Southampton town walls

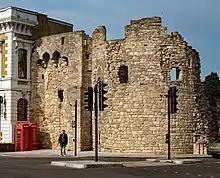
Water Gate tower at Town Quay

One of the major changes from the 1370s onwards was the adaptation of the town walls to mount gunpowder weapons. At this time cannon were still unreliable, only capable of reaching relatively short ranges and required the construction of specialist gunports. Cannons fired stone cannonballs, which did relatively little damage to stronger stone walls, and so were primarily used in defence of fortifications rather than as an offensive weapon by besiegers. The first gunports in Britain were installed in the 1360s on the Isle of Wight, but Southampton was not far behind. Around 1378 to 1379 the ongoing French threat led to gunports for handguns being built into the western Arcade wall, and by 1382 the town bought its own gun. God's House Tower was built to defend the southern quays around 1417 and the sluices that controlled the level of the town's moats, and equipped with numerous gunports and rooftop firing points, and by 1439 Catchcold tower had also been constructed, again designed to accommodate gunpowder weapons.